Road trip

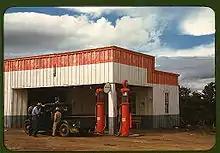
Pie Town gas station and garage in 1940

The first successful North American transcontinental trip by automobile took place in 1903 and was piloted by H. Nelson Jackson and Sewall K. Crocker, accompanied by a dog named Bud. The trip was completed using a 1903 Winton Touring Car, dubbed "Vermont" by Jackson. The trip took 63 days between San Francisco and New York, costing US$8,000. The total cost included items such as food, gasoline, lodging, tires, parts, other supplies, and the cost of the Winton.